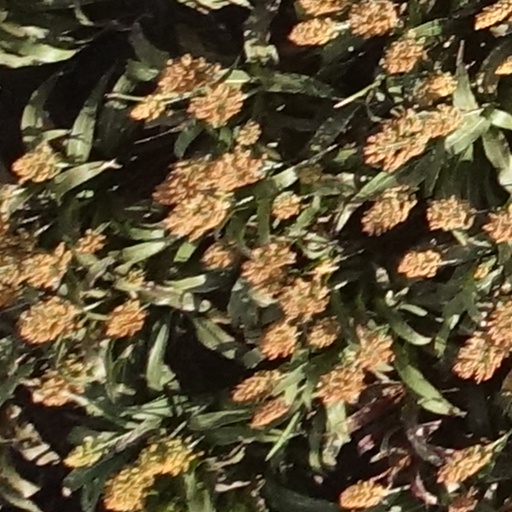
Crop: sorghum